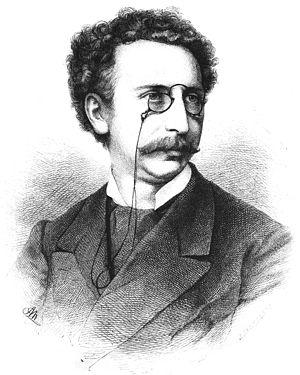
Paul Lindau était un écrivain, dramaturge et journaliste allemand.